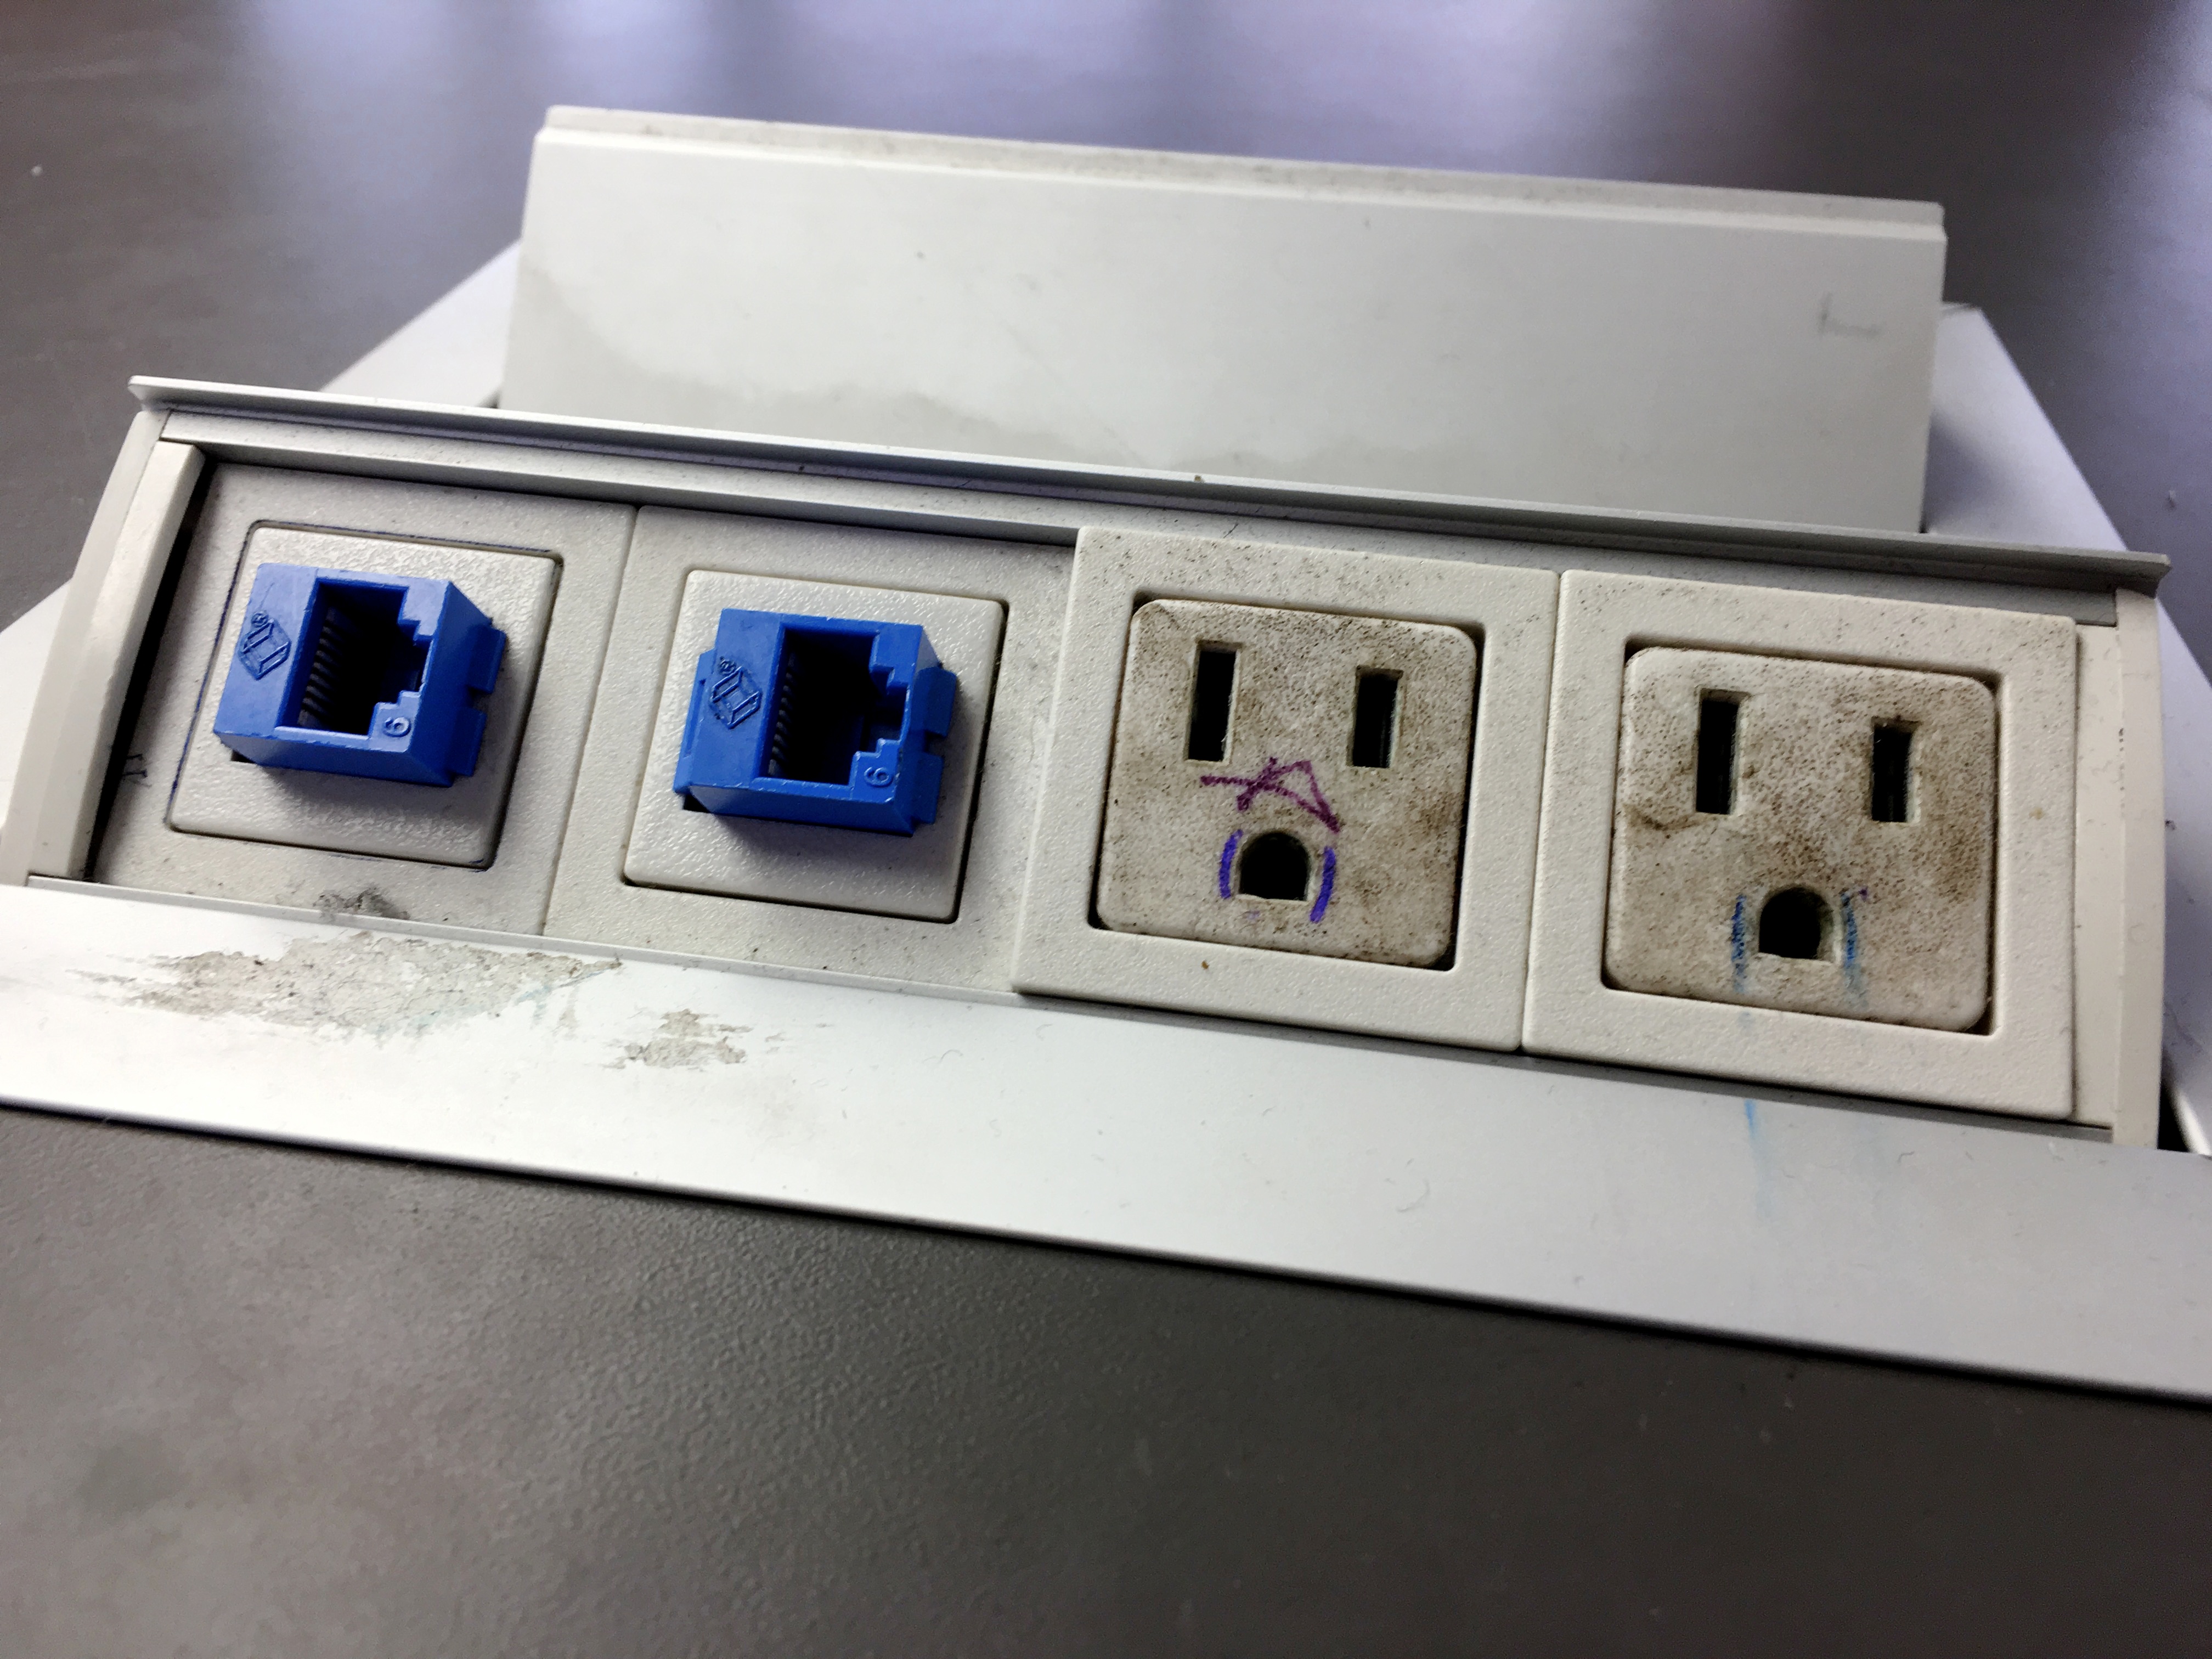
technology, white, electronics, multimedia, electronic device, personal computer hardware, electronics accessory, ac power plugs and socket outlets